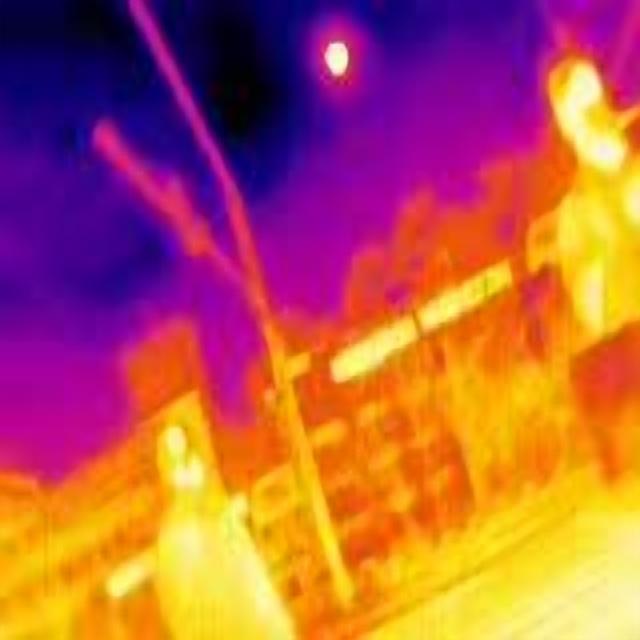
Detected objects:
label: person
label: person